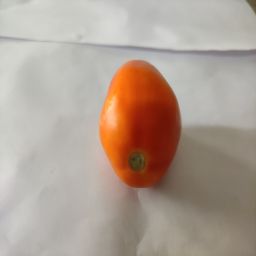
Crop: Tomato
Quality: Ripe